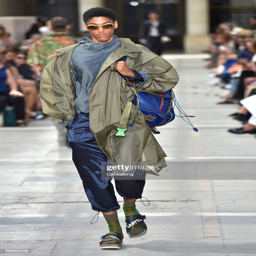
a model walks the runway at the spring summer fashion show during paris menswear fashion week .